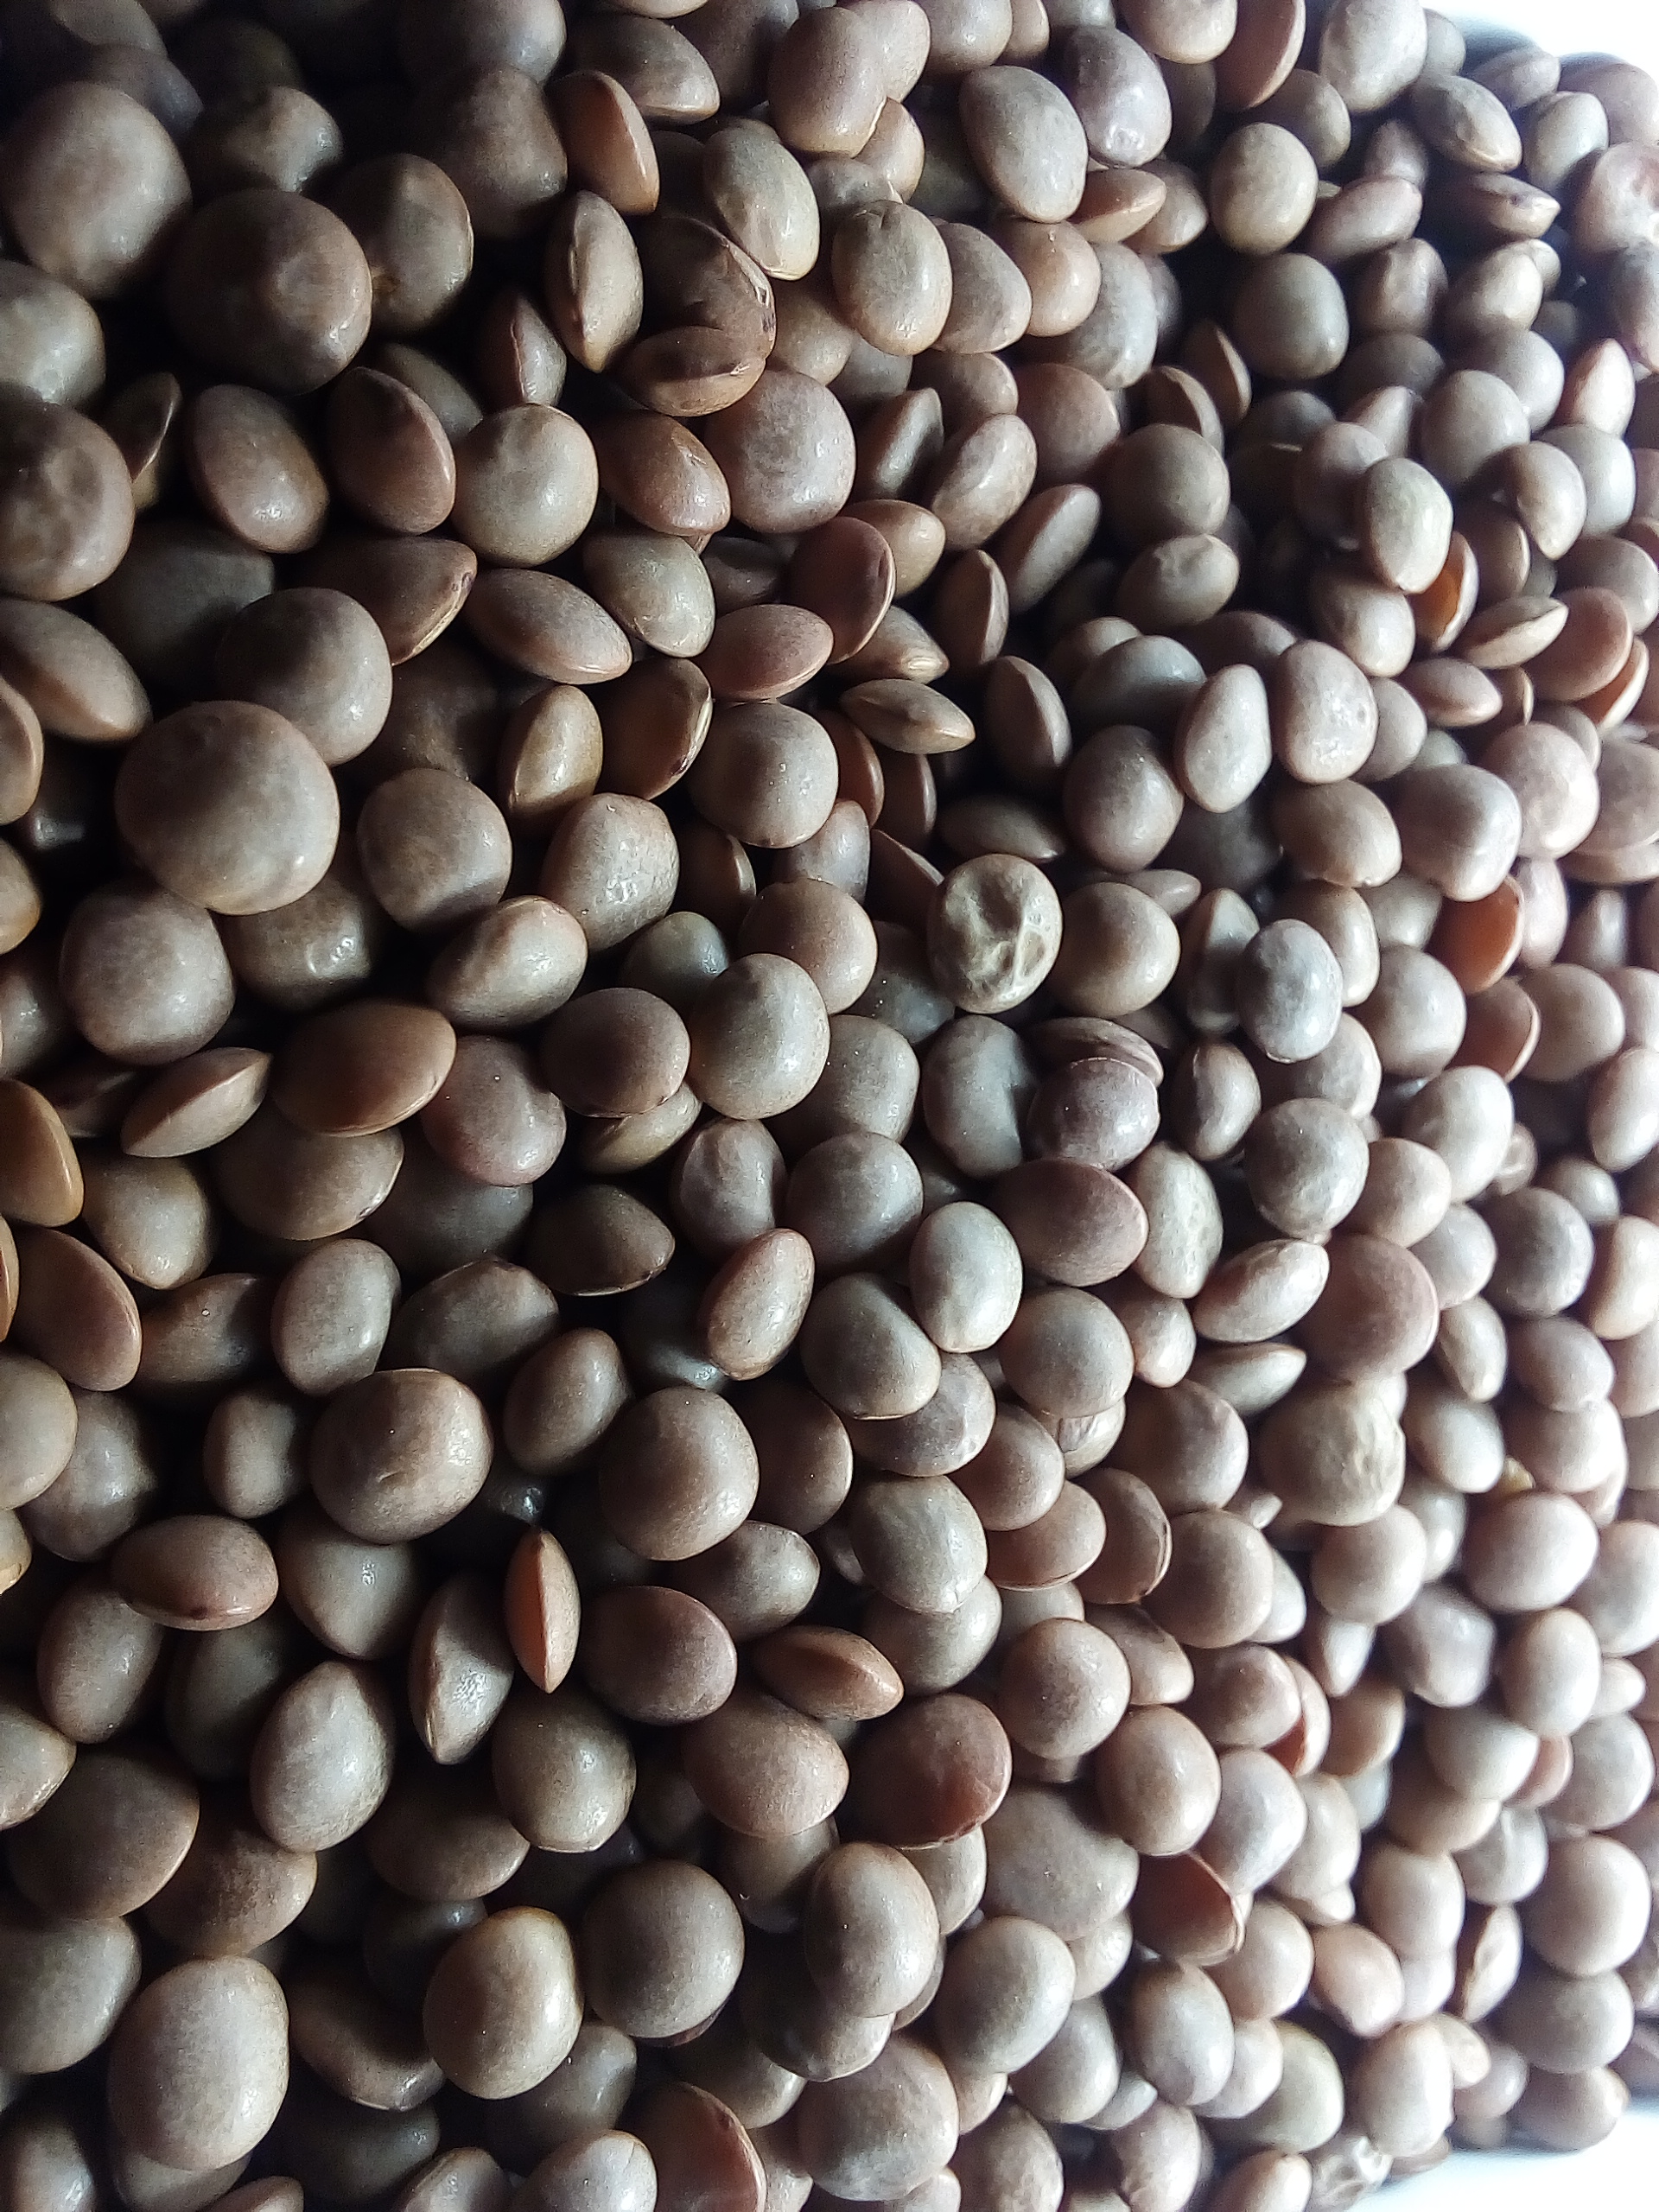
Rice seed variety: Unknown